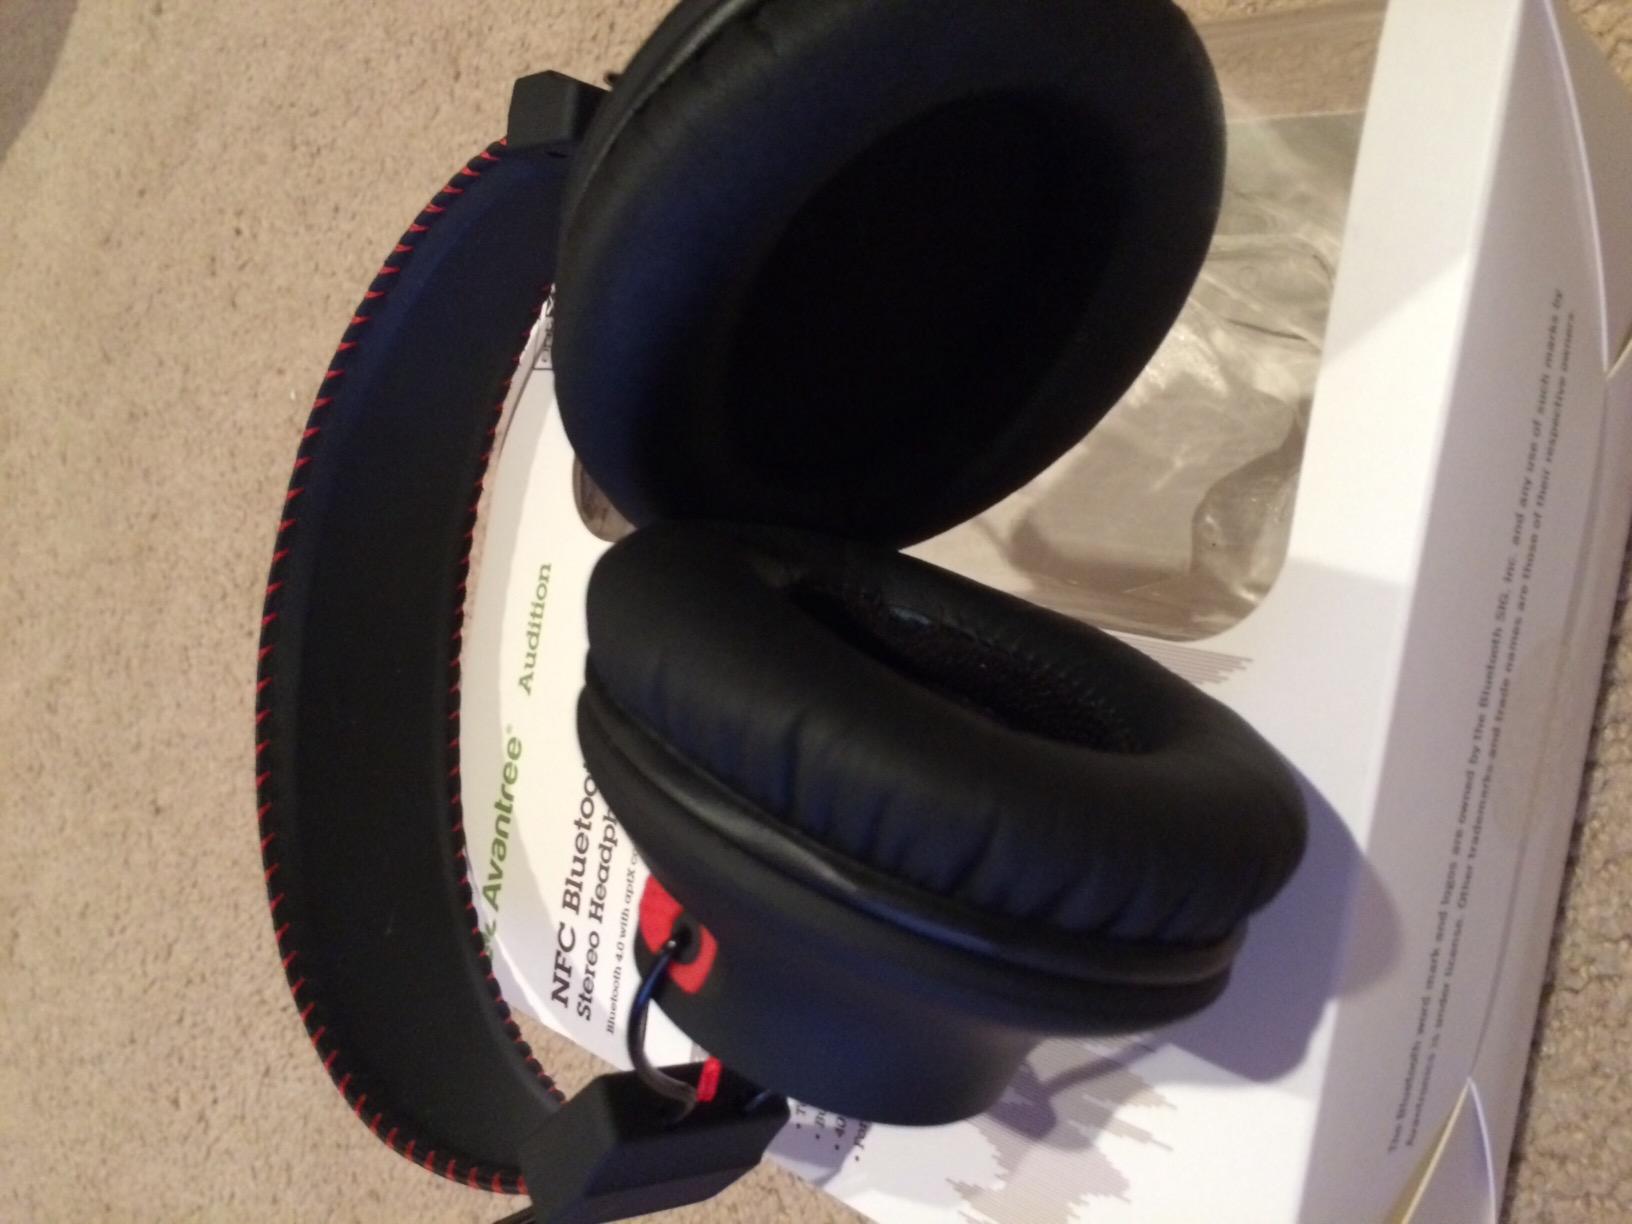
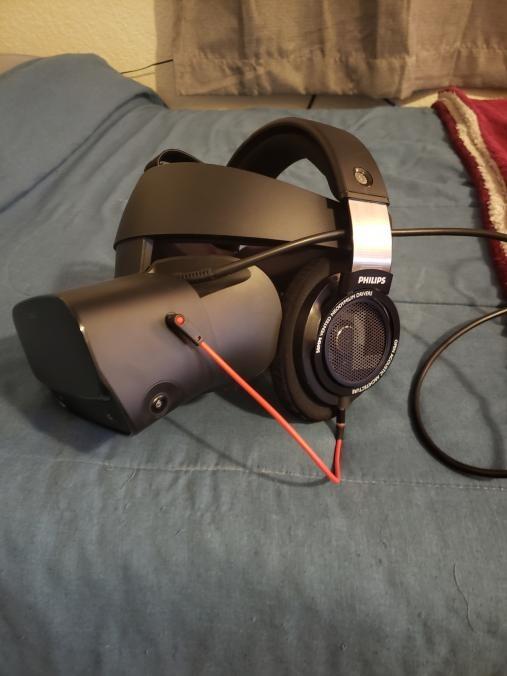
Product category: headphones
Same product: no